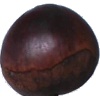
Label: chestnut